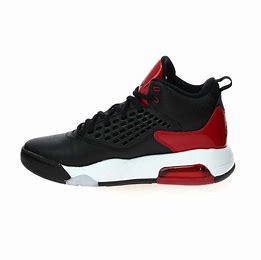
Brand: Jordan
Model: Maxin 200